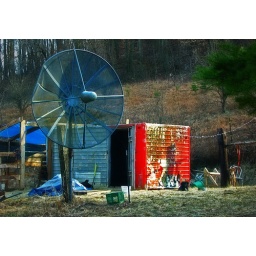
The colorful shed wall caught my eye as I explored a  hollow (often pronounced holler) in Scioto County, Ohio.